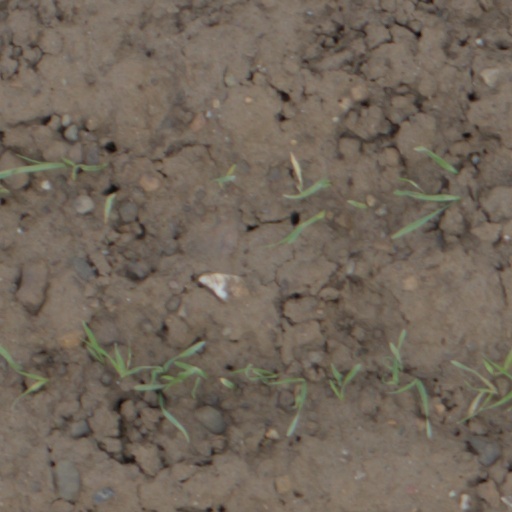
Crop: wheat